Penmarc'h Lighthouse

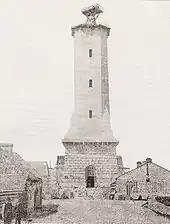
Phare d'Eckmühl during construction in 1895

The tower was built following a decision on April 3, 1882 to modernize the coastal lighthouses and raise the focal height of the Penmarc'h lighthouse, built in 1835, to 60m. However, engineers reported that the old tower could not support such an extension, so in 1890 it was decided to build a new lighthouse, the plans of which were completed on April 3, 1882. Funding came unexpectedly on 9 December 1892 when Adélaïde-Louise Davout, Marquise de Blocqueville, left substantial funds for the new tower in her will, provided the lighthouse was dedicated to the memory of her father, a marshal of the First French Empire Louis Nicolas Davout, who was "Prince d'Eckmühl", a title he won after the Battle of Eckmühl. The tower was inaugurated on October 17, 1897.